Northern Command (India)

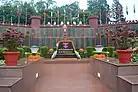

On 1 June 2025, the Northern Command became the first Command of the Indian Army to establish the position of Command Subedar Major by appointing Subedar Major Ojit Singh from 3 Assam Regiment in-charge of the office. The appointee is meant for an advisory role and as a communication channel between the Army's senior leadership and the junior commissioned officers and other ranks. The position, equivalent to Senior Sergeant Major in Western armies and Master Warrant Officer in the Indian Air Force, will be established at all commands as well as at the COAS-level. The tenure is set for two years and extendable to three years.